Arthur Kill

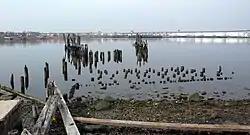
View from Tottenville, Staten Island to Perth Amboy, New Jersey

Arthur Kill is spanned by the Goethals Bridge and the Outerbridge Crossing, as well as by the Arthur Kill Vertical Lift Bridge, a railroad bridge and the largest bridge of its type in the United States.